Partial Area Under the ROC Curve

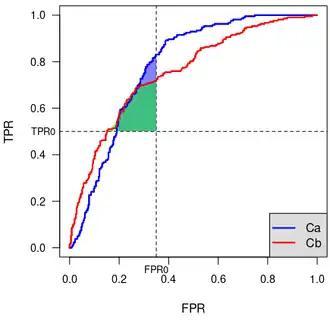
Partial AUC computed where formula_30 and formula_31.

As with the pAUC described above, when comparing two classifiers via the associated ROC curves, a relatively small change in selecting the RoI may lead to different conclusions. This is a particularly delicate issue, since no criteria are given for identifying the RoI (as with the other mentioned pAUC, it is expected that experts can identify formula_21 and formula_25).